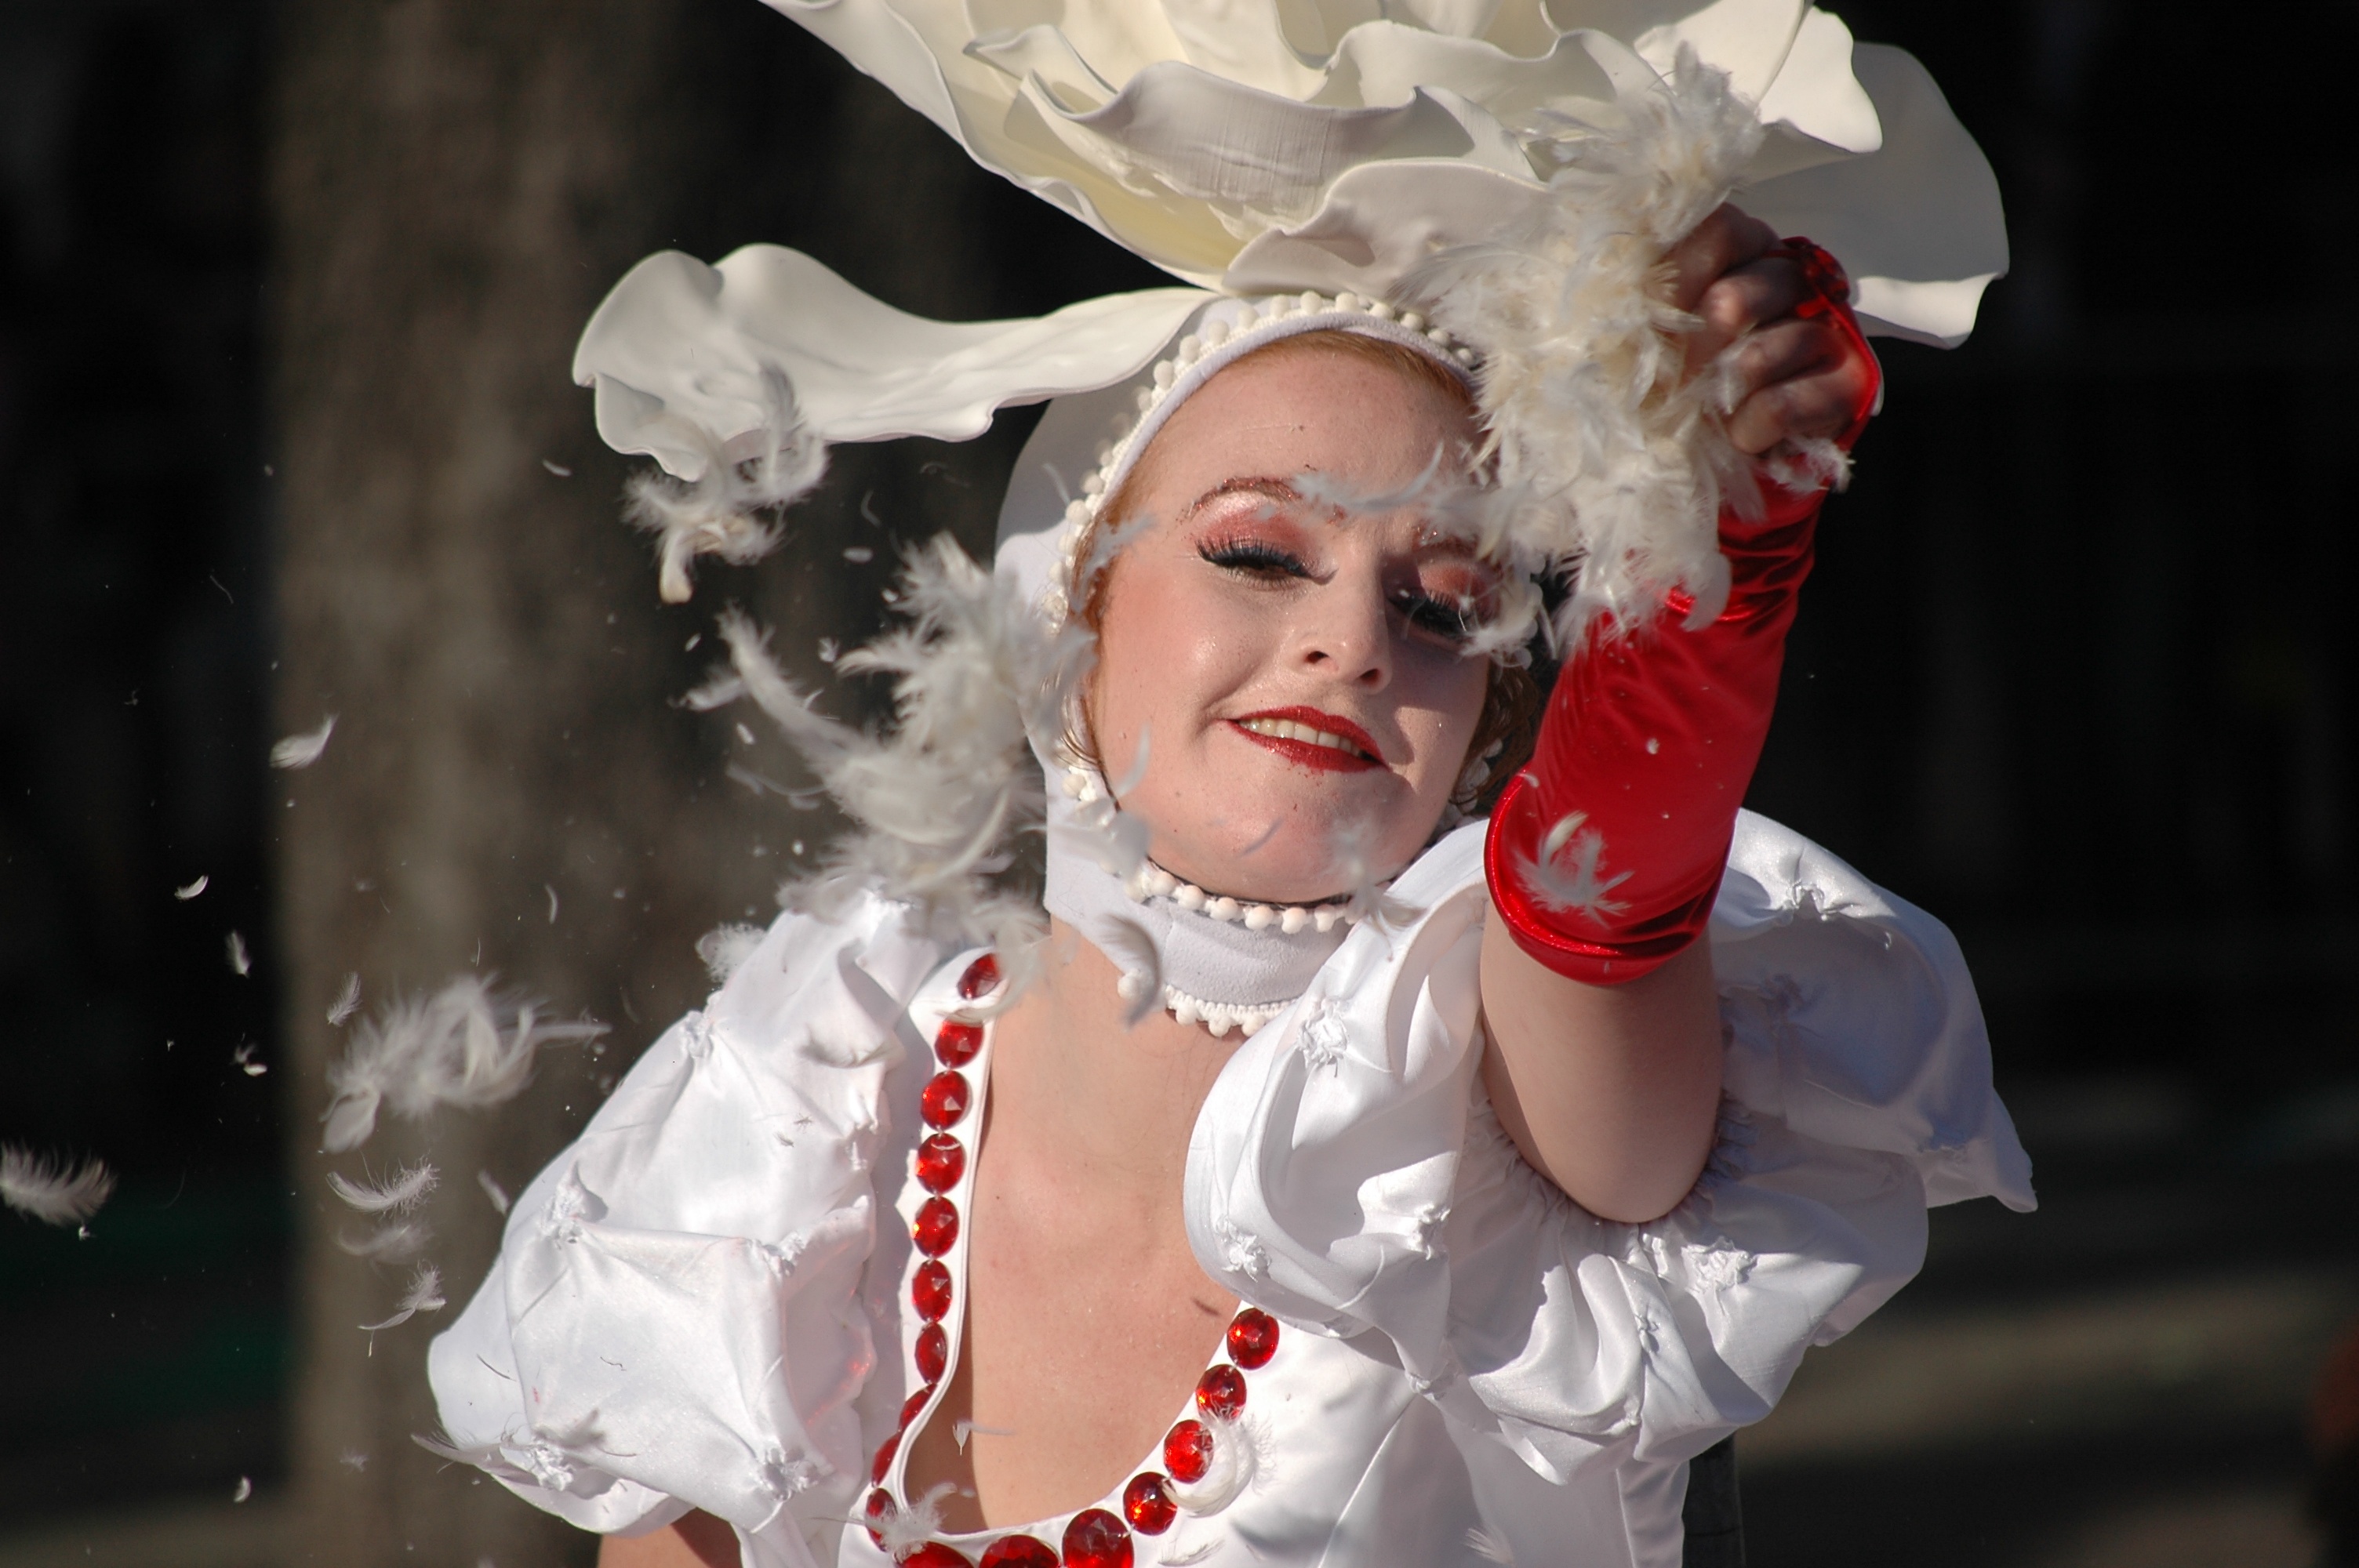
carnival, clothing, performance art, festival, costume